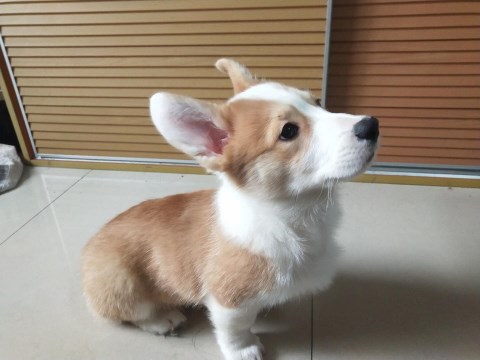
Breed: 2909-n000116-Cardigan